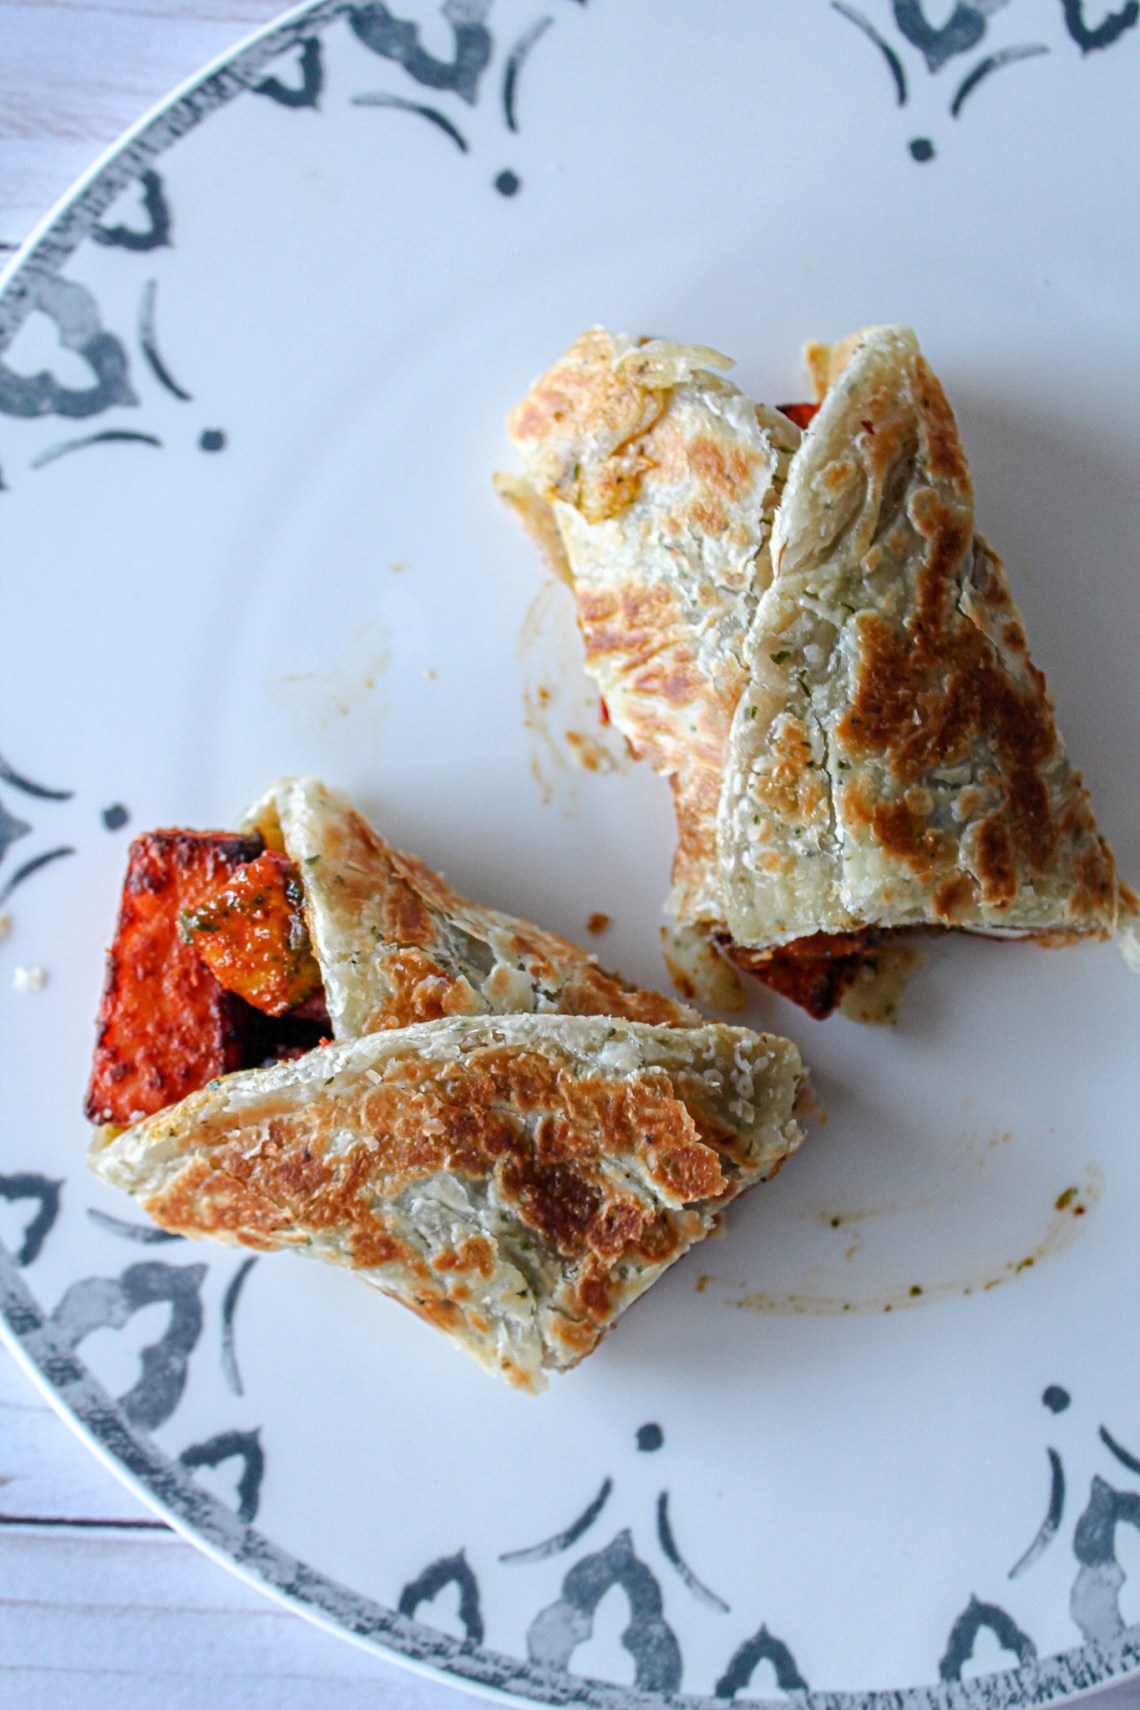
Dish: kaathi_rolls